Sculpture Square

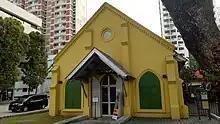
Current facade of the building

The Chapel Gallery was built with a gothic architectural style that resembles reproductions of English Parish Church. The chapel is 10 meters in height, with an open floor plan area of around 110 meters square. The high ceiling space has allowed the conducive facilitation of the placement of large and tall sculptures within the chapel gallery while the building was used as Sculpture Square. The exterior facades feature 5 large arch-shaped windows on each of the sides of the chapel. The front facing Middle Road features a main door flanked between two large windows. In the past, the second window on the sides from the front used to be a door that follows that of the main entrance, which was later converted into a window.